Dema Deity

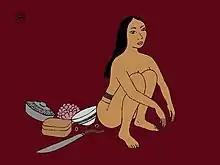
Hainuwele, whose dismembered body gave origin to various edible plants

Dema Deity is a concept introduced by Adolf Ellegard Jensen following his research on religious sacrifice. Jensen was a German ethnologist who furthered the theory of Cultural Morphology founded by Leo Frobenius.